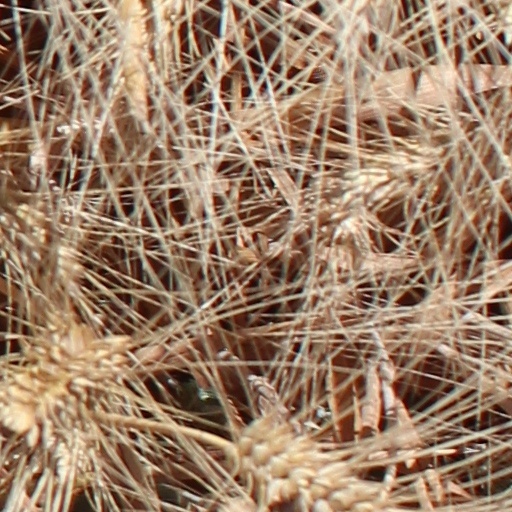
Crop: wheat